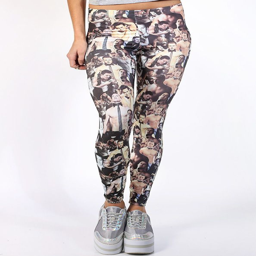
show your devotion buying these leggings covered in pictures of his face